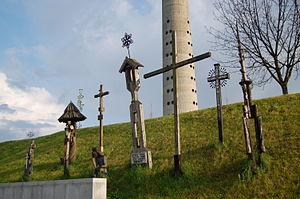
La tour de télévision de Vilnius est une tour de radiodiffusion haute de 326,5 m, située à Vilnius, la capitale de la Lituanie. Elle est utilisée par la radio et télévision nationale lituanienne Lietuvos nacionalinis radijas ir televizija.
Les événements de janvier ou événements de Vilnius sont l'invasion des pays baltes en janvier 1991 lorsque les troupes soviétiques envahissent l'Estonie, la Lettonie et la Lituanie. Elle avait pour objectif de reprendre le contrôle de ces trois petites républiques baltes qui s'étaient déclarées indépendantes une année auparavant. Les affrontements les plus violents eurent lieu à Vilnius, la capitale lituanienne et la plus grande ville du pays.